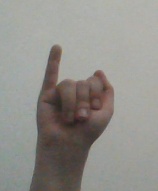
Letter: meem